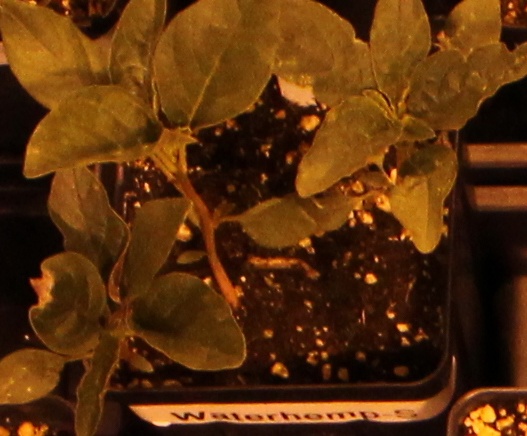
Label: Waterhemp